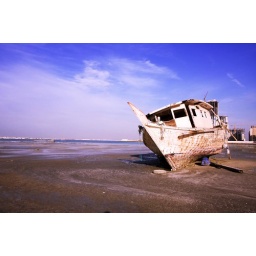
A beached fishing boat on a beach in Bahrain